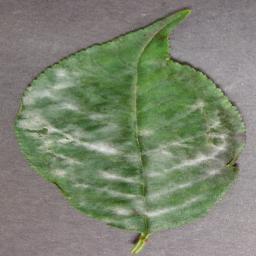
Label: Cherry___Powdery_mildew